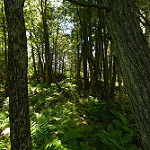
Label: forest